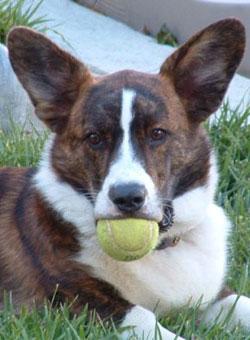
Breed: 2909-n000116-Cardigan